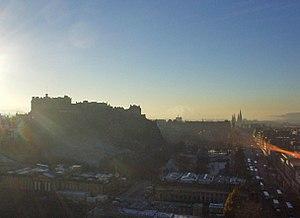
Princes Street est une des grandes artères d'Édimbourg en Écosse ainsi que sa principale rue commerçante. D'une longueur d'environ 1,6 km, elle s'étend de Lothian Road à l'ouest à Leith Street à l'est. Les véhicules privés y sont la plupart du temps interdits, la priorité étant donnée aux transport en commun. La rue n'est bordée d'immeubles que sur son côté nord, le côté sud permettant d'avoir une vue sur la vieille ville, le château d'Édimbourg ainsi que les jardins.